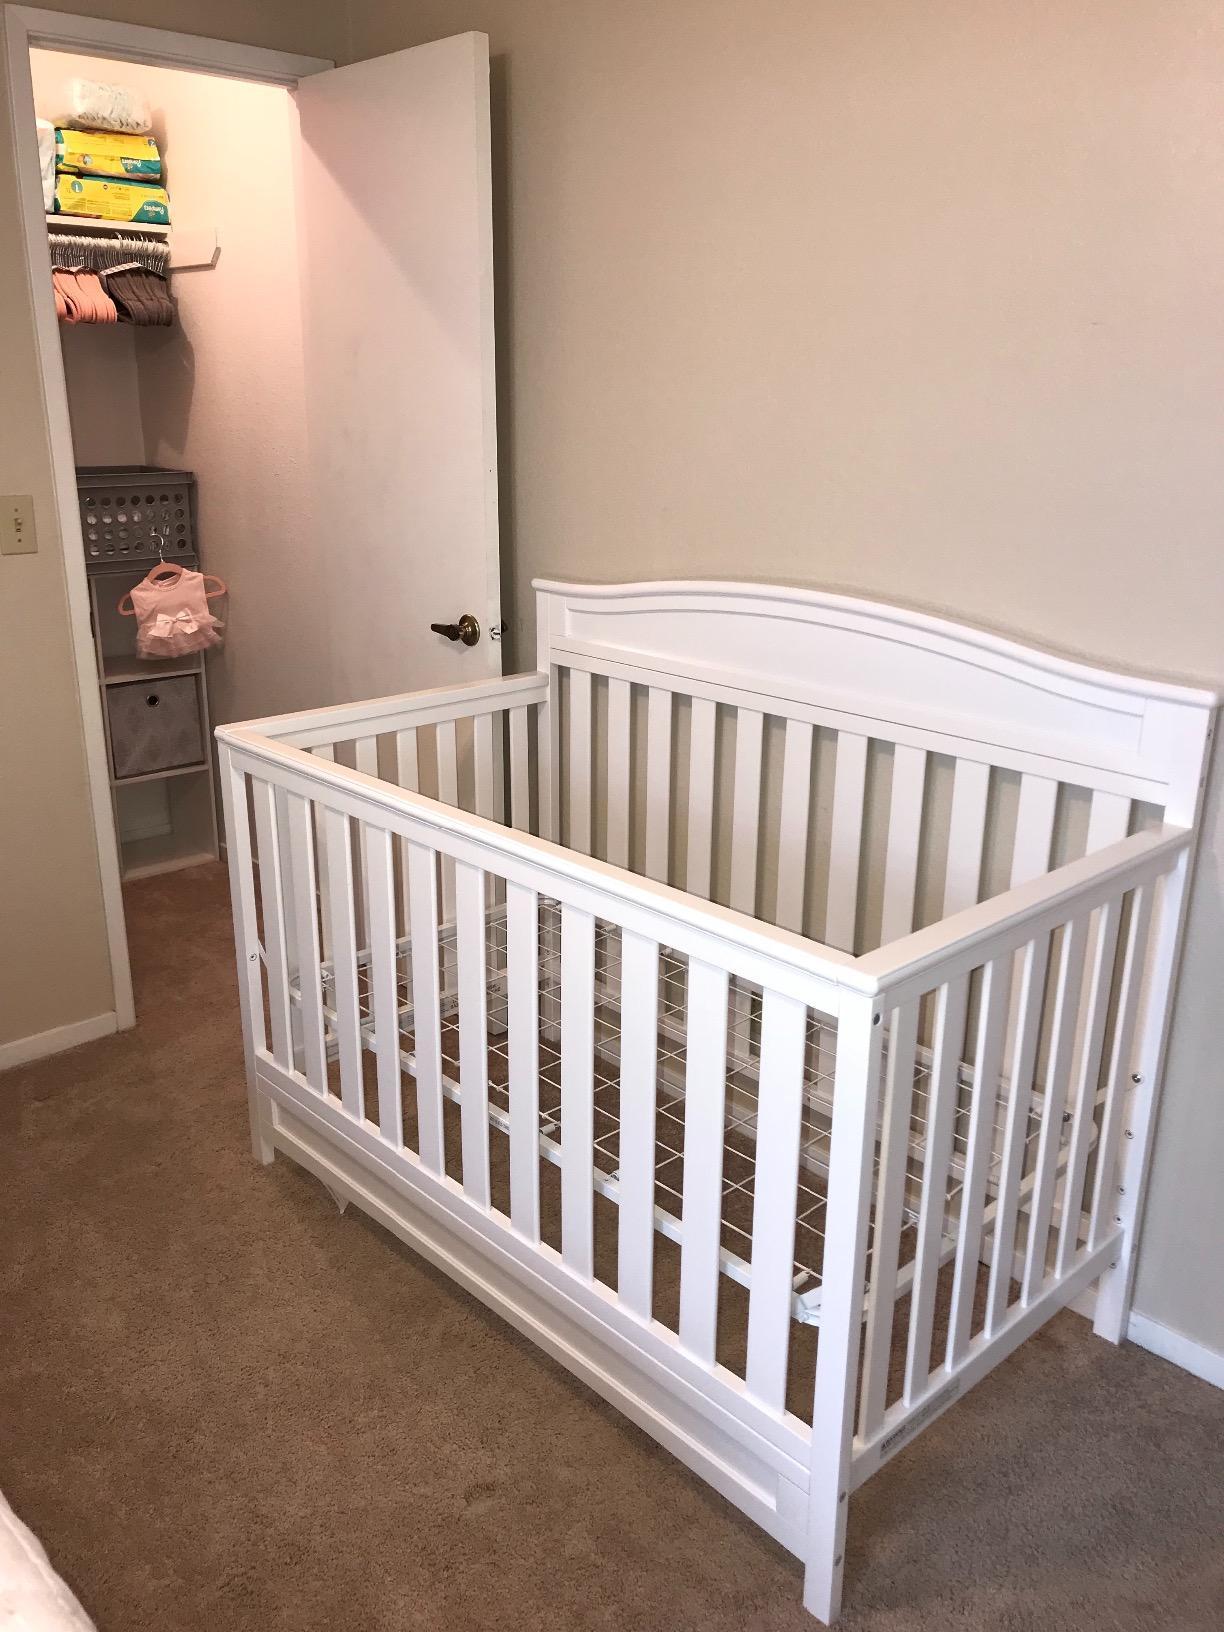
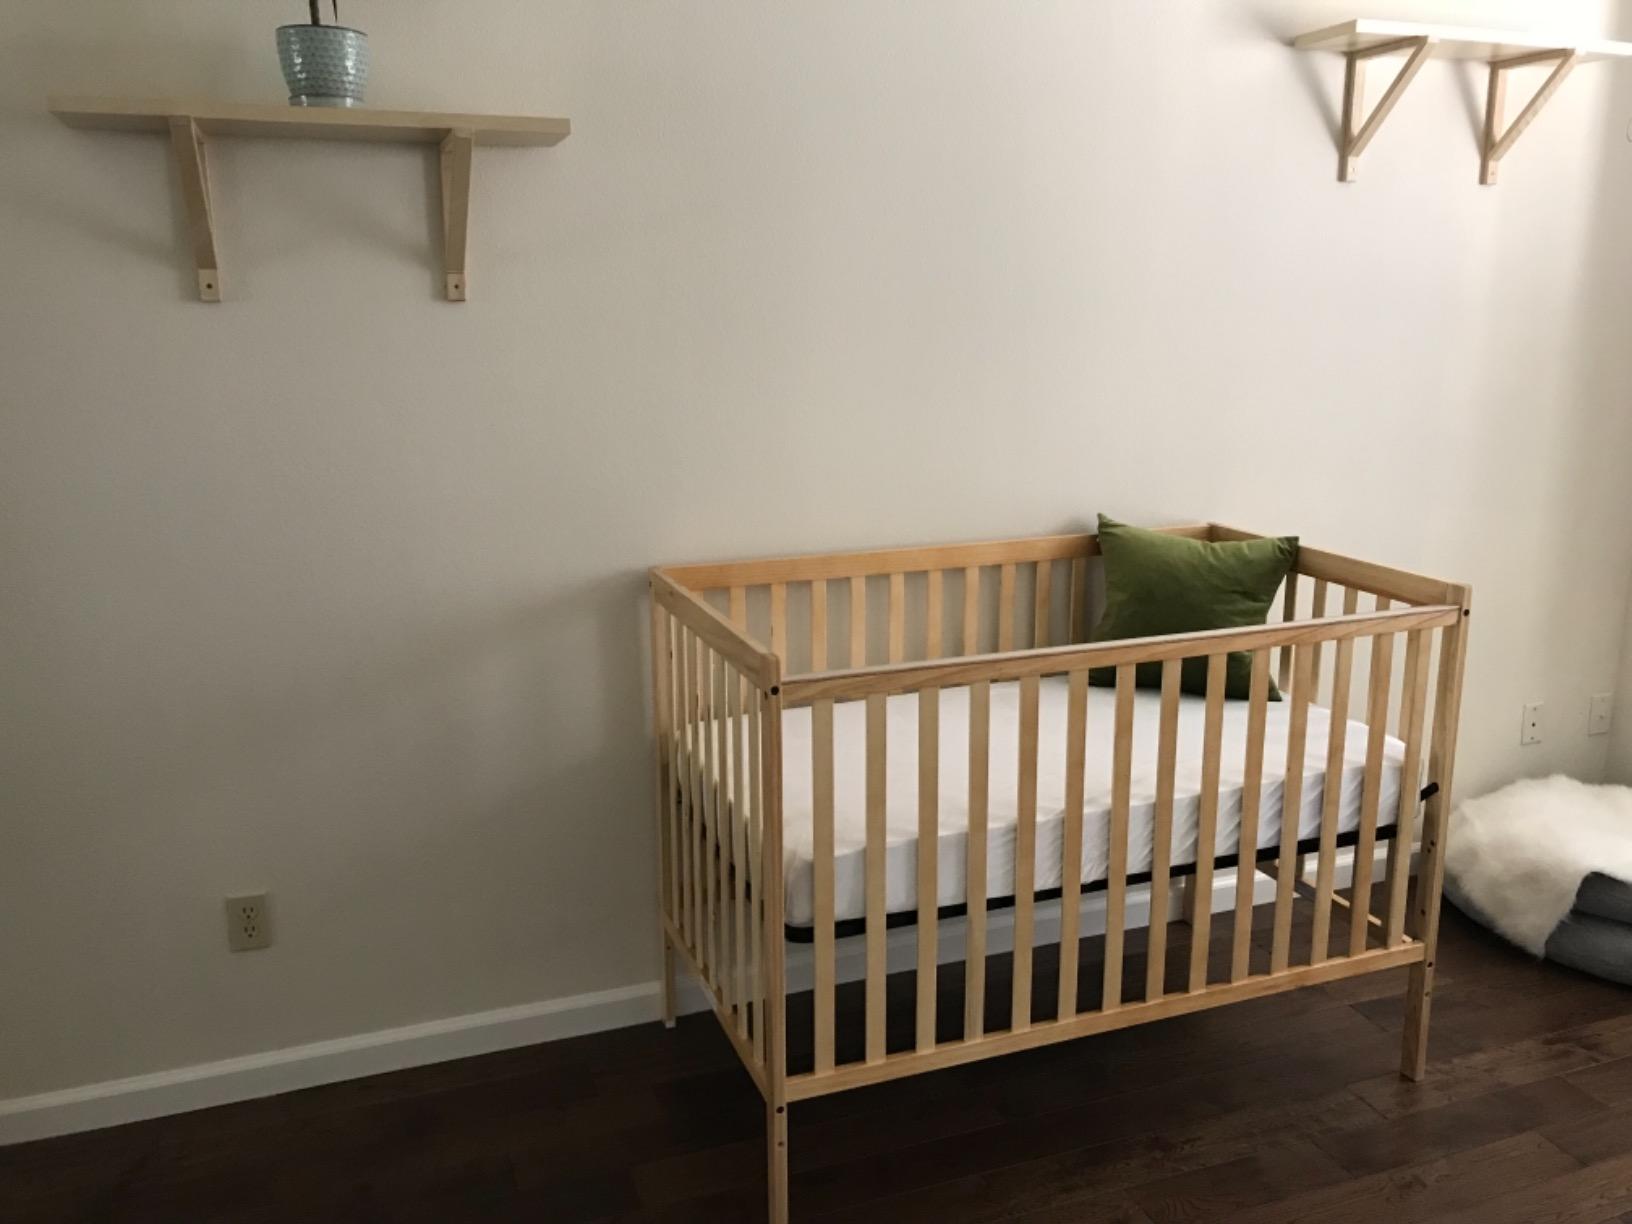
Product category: products_crib
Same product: no